Samhain

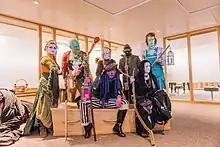
Samhuinn Wikipedia editathon at the University of Edinburgh, 2016

In the Brittonic branch of the Celtic languages, Samhain is known as the "calends of winter". The Brittonic lands of Wales, Cornwall, and Brittany held festivals on 31 October similar to the Gaelic one. In Wales it is "Calan Gaeaf", in Cornwall it is Allantide or "Kalan Gwav", and in Brittany it is "Kalan Goañv".